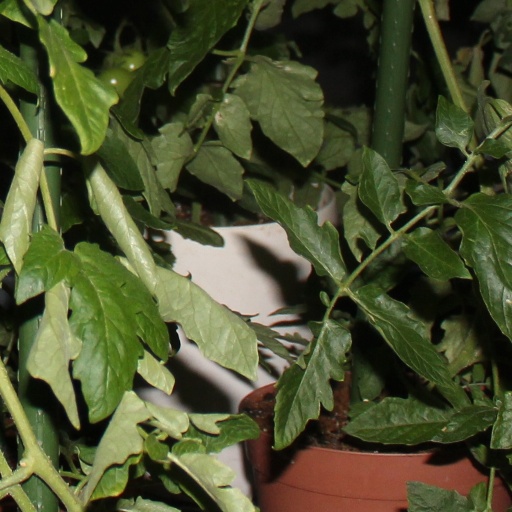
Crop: tomato